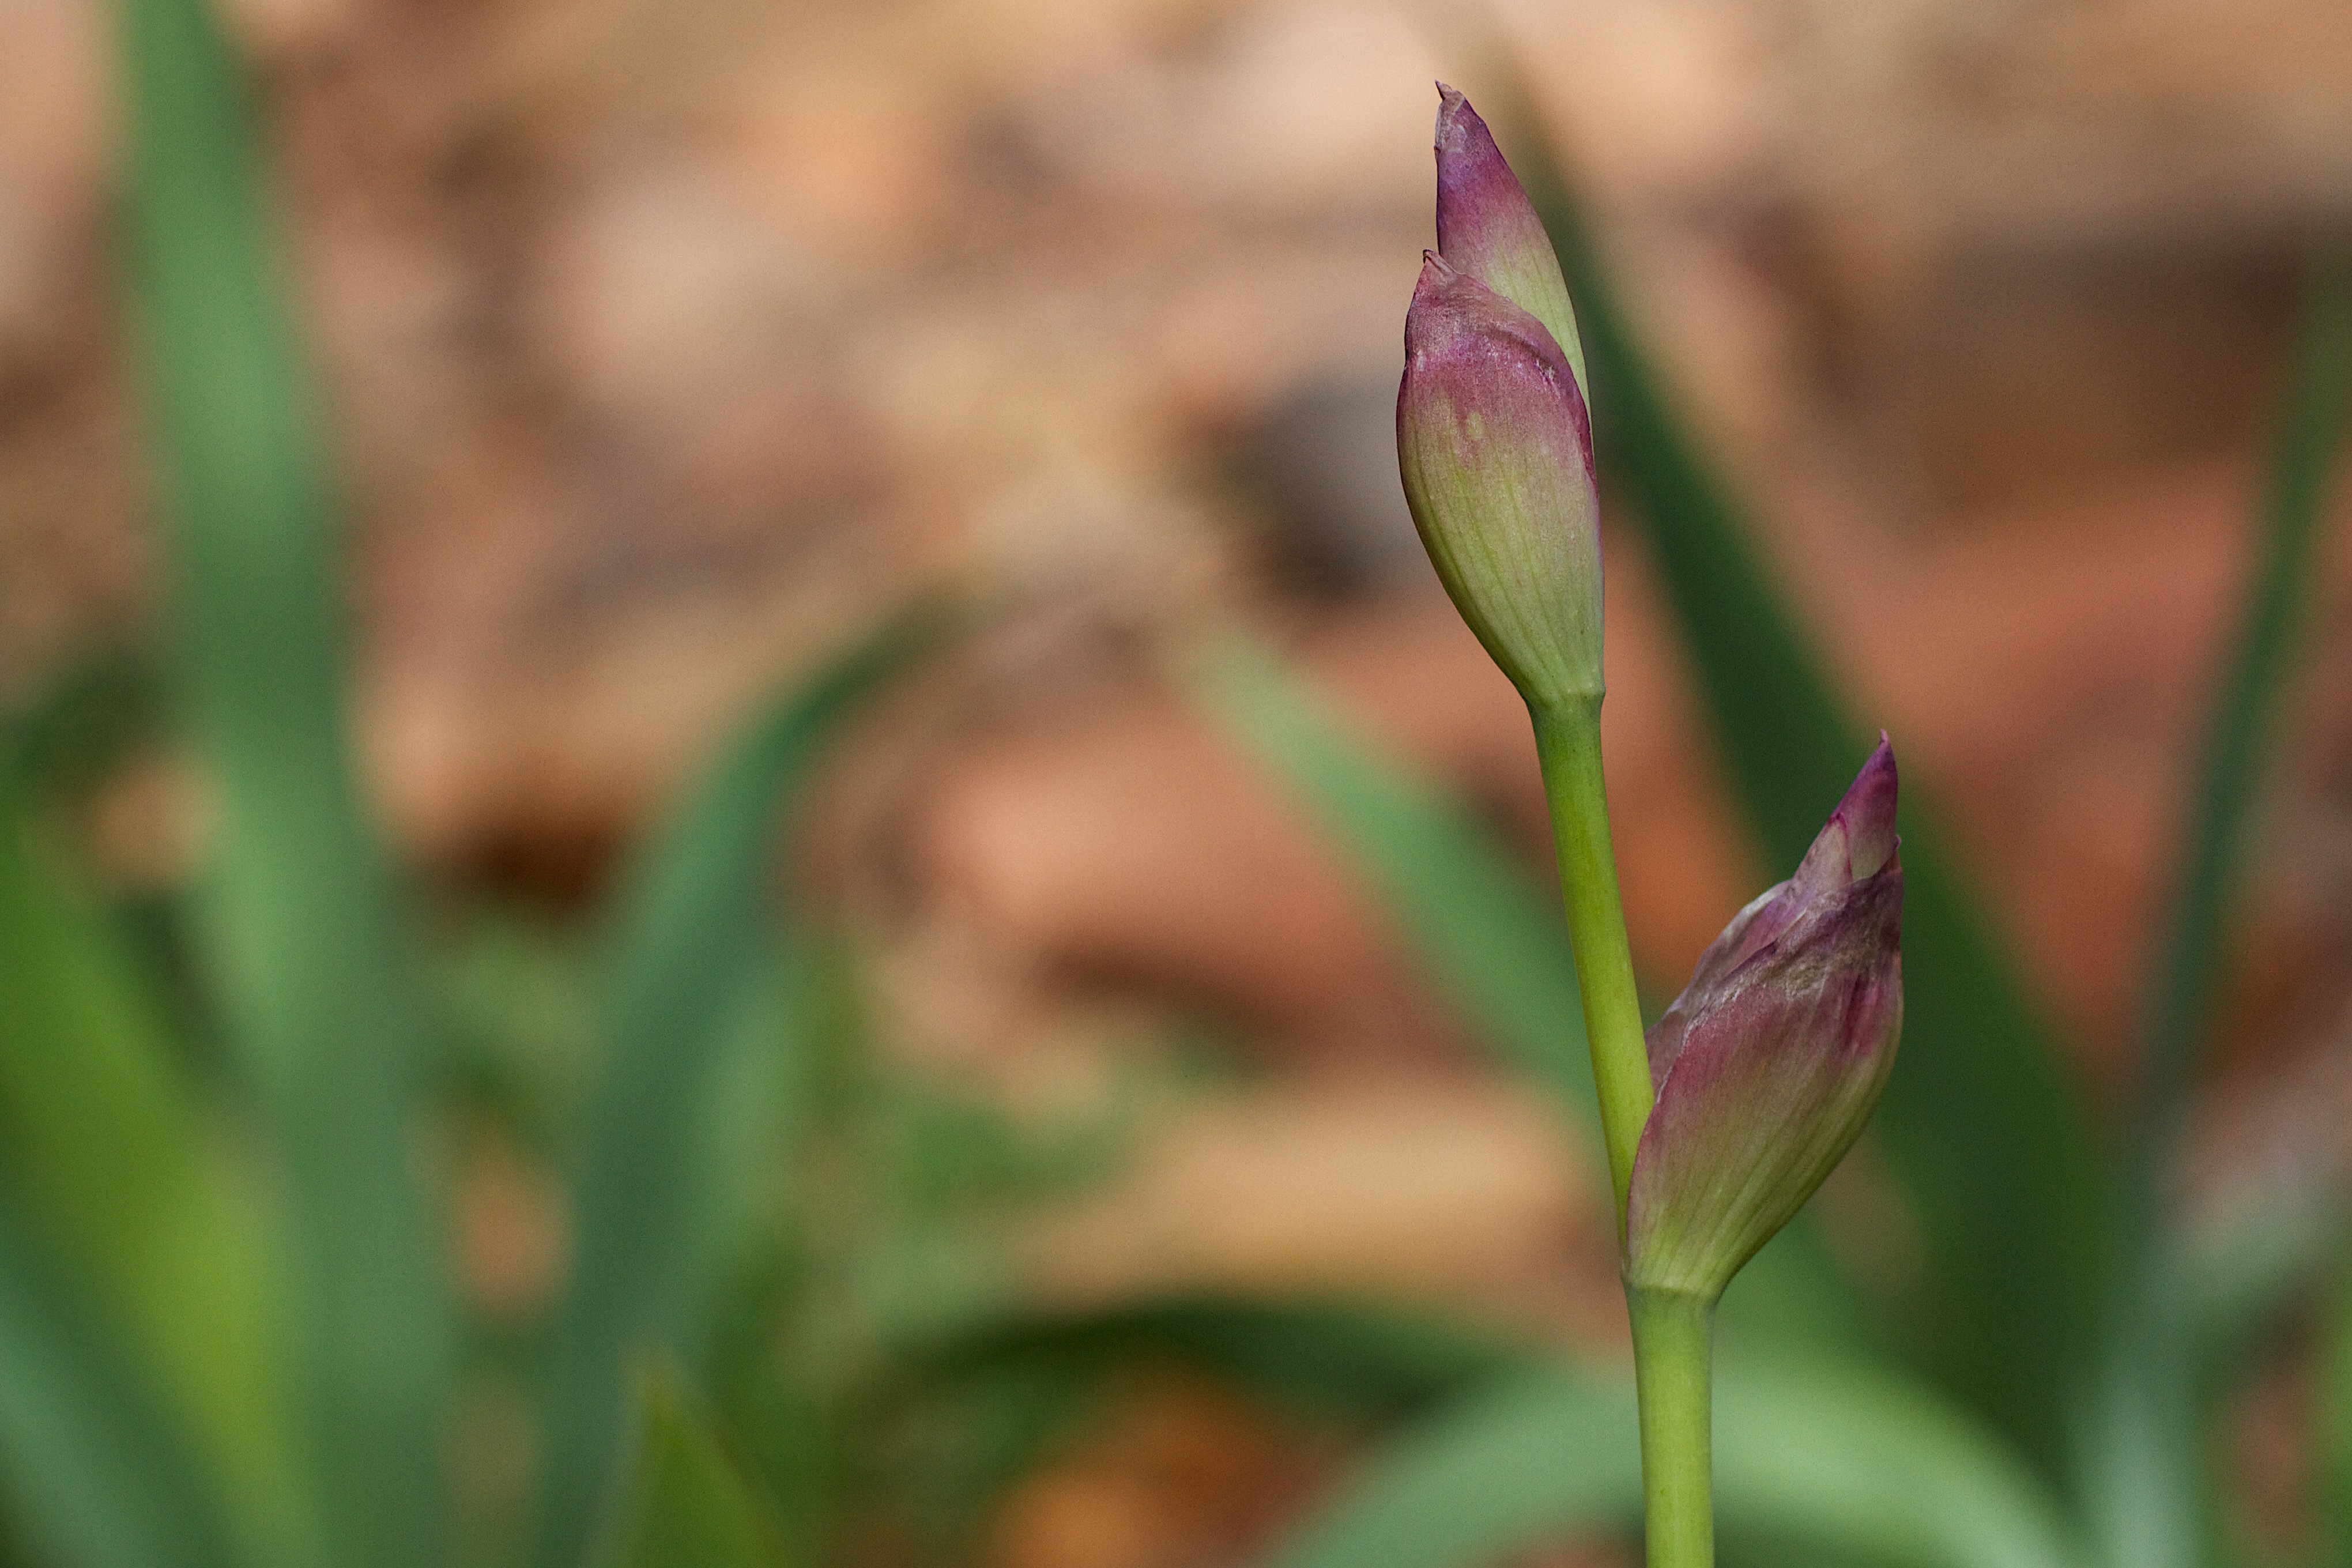
nature, grass, plant, meadow, prairie, leaf, flower, green, botany, flora, wildflower, close up, crocus, bud, macro photography, flowering plant, grass family, plant stem, land plant, iris family